William Zouche

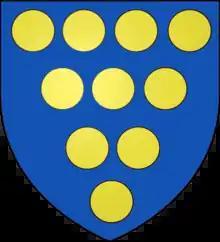
Arms of Zouche of Lubbesthorpe: "Azure, ten bezants 4, 3, 2, 1", being a difference of the arms of the senior line of Zouche which has a field "gules"

William de la Zouche (1299–1352) was Lord Treasurer of England and served as Archbishop of York from 1342 until his death.